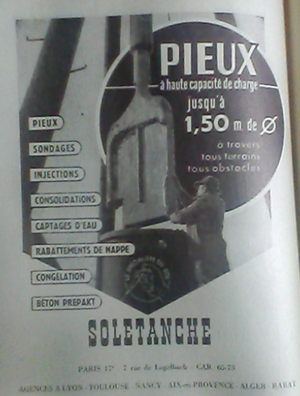
Publicité Solétanche
Soletanche Bachy, filiale de Soletanche Freyssinet, est une entreprise générale de fondations et de technologies du sol. Ses activités couvrent des procédés géotechniques, de fondations spéciales, de travaux souterrains, d'amélioration et de dépollution des sols.
L’Institut industriel du Nord de France est un établissement supérieur français de recherche et de formation d'ingénieurs. Il succède à l'École des arts industriels et des mines de Lille en 1872. Il est couramment appelé Institut industriel du Nord ou IDN. Son cursus est devenu le programme de formation d'ingénieurs polyvalents de l'École centrale de Lille en 1991.